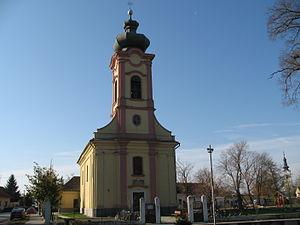
Vlčany est un village de Slovaquie situé dans la région de Nitra.